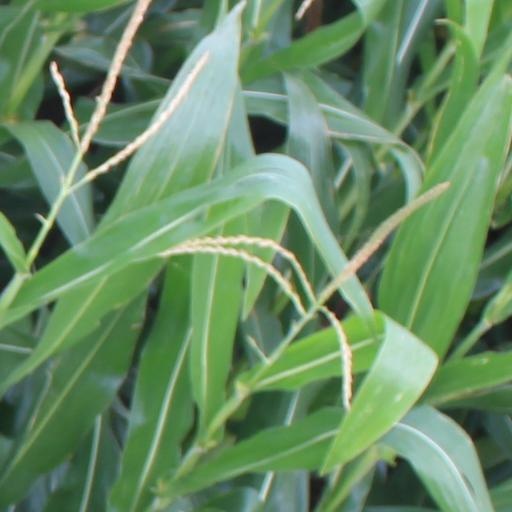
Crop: maize; corn